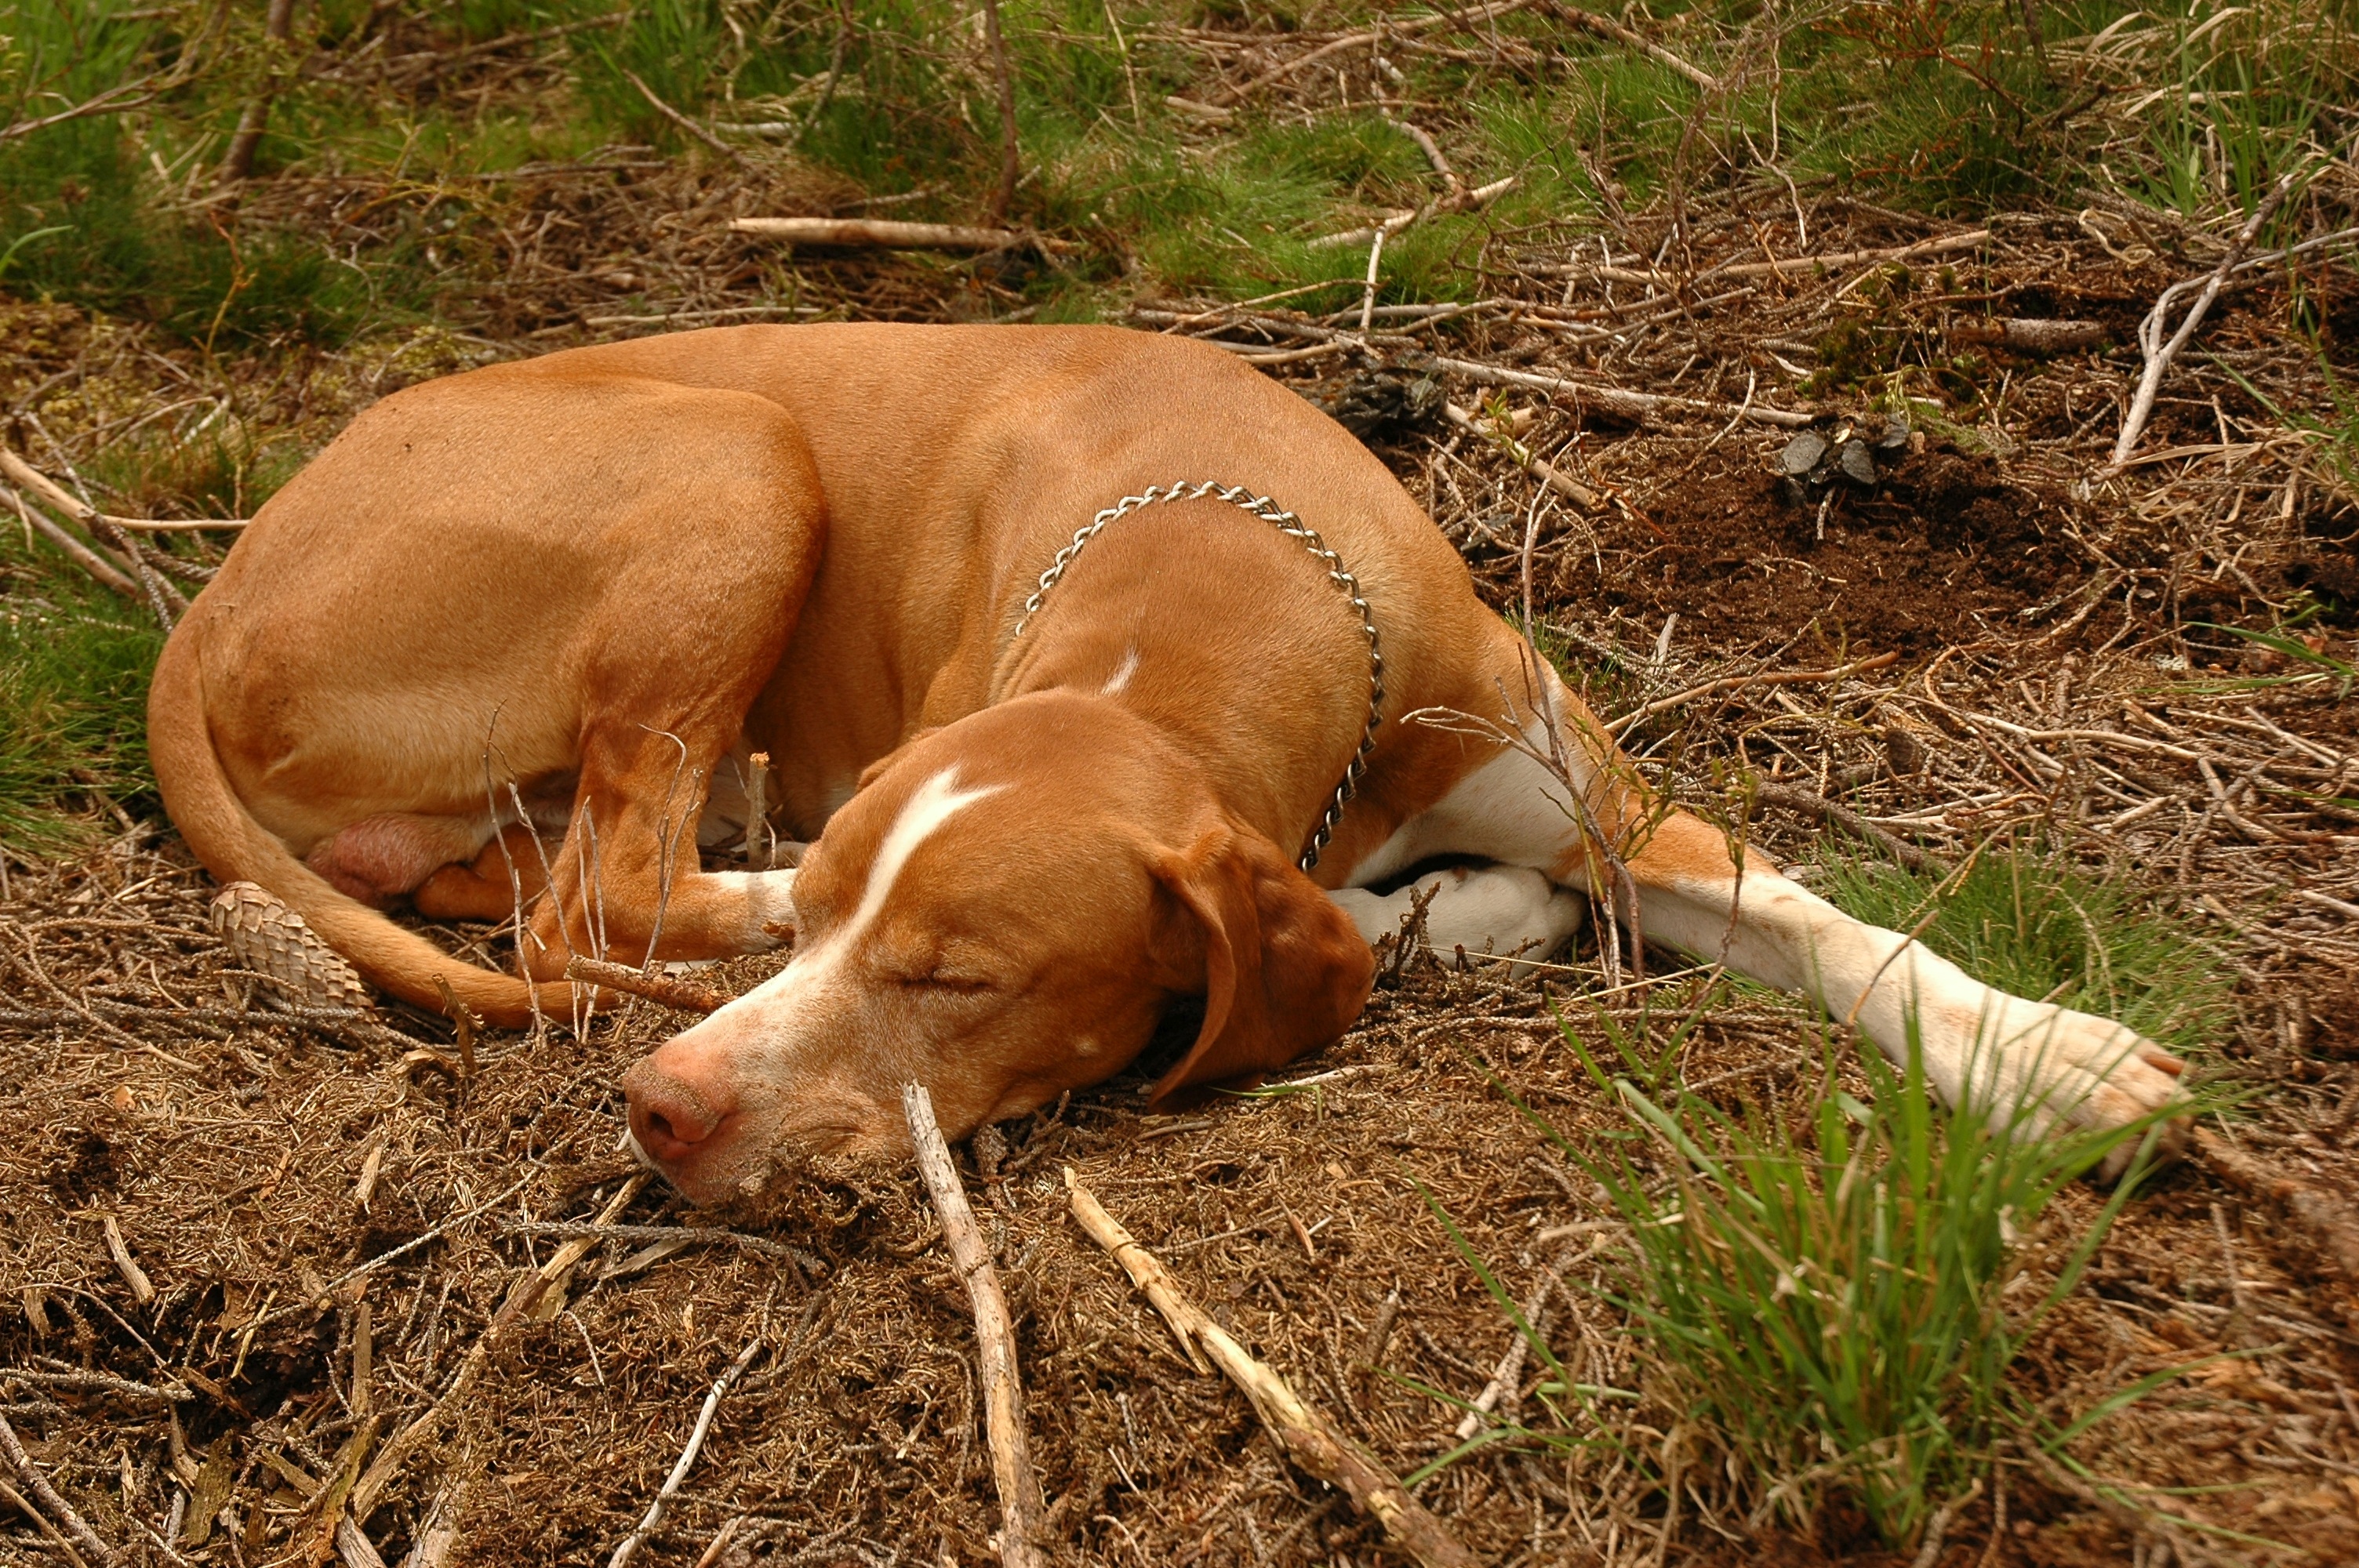
nature, grass, ground, dog, animal, pet, sleeping, hound, hunting dog, cool image, snout, cool photo, dog breed, vizsla, pointer, red brown, grass family, american foxhound, redbone coonhound